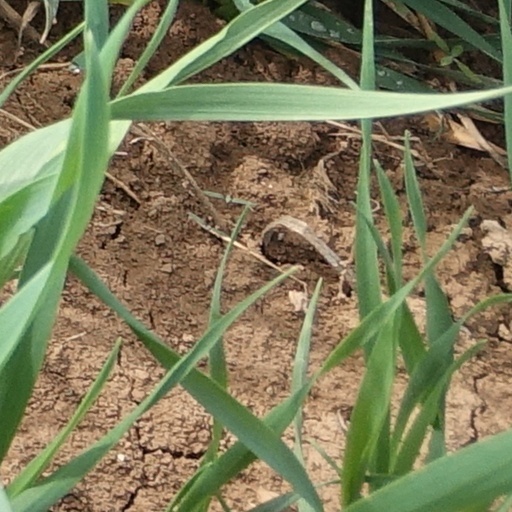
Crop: wheat